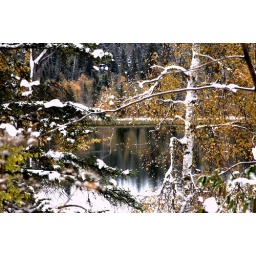
Glorious tree's, moon lake sitting still in the background.